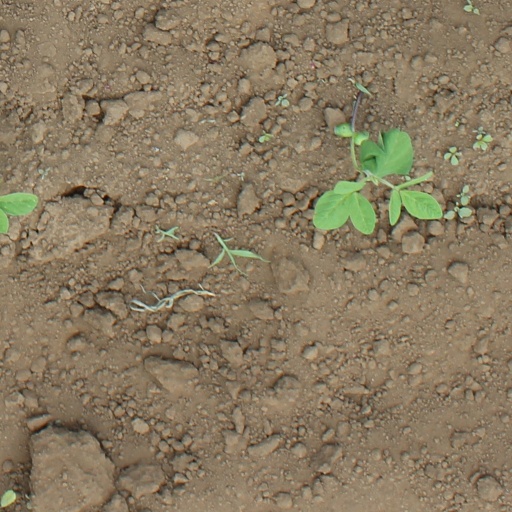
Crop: soybean